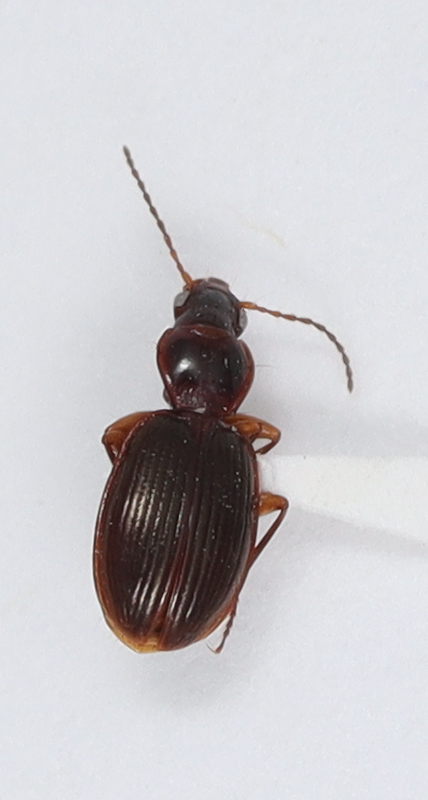
Scientific name: Mecyclothorax konanus
Plot: 14
Trap: W
Collected: 20190424